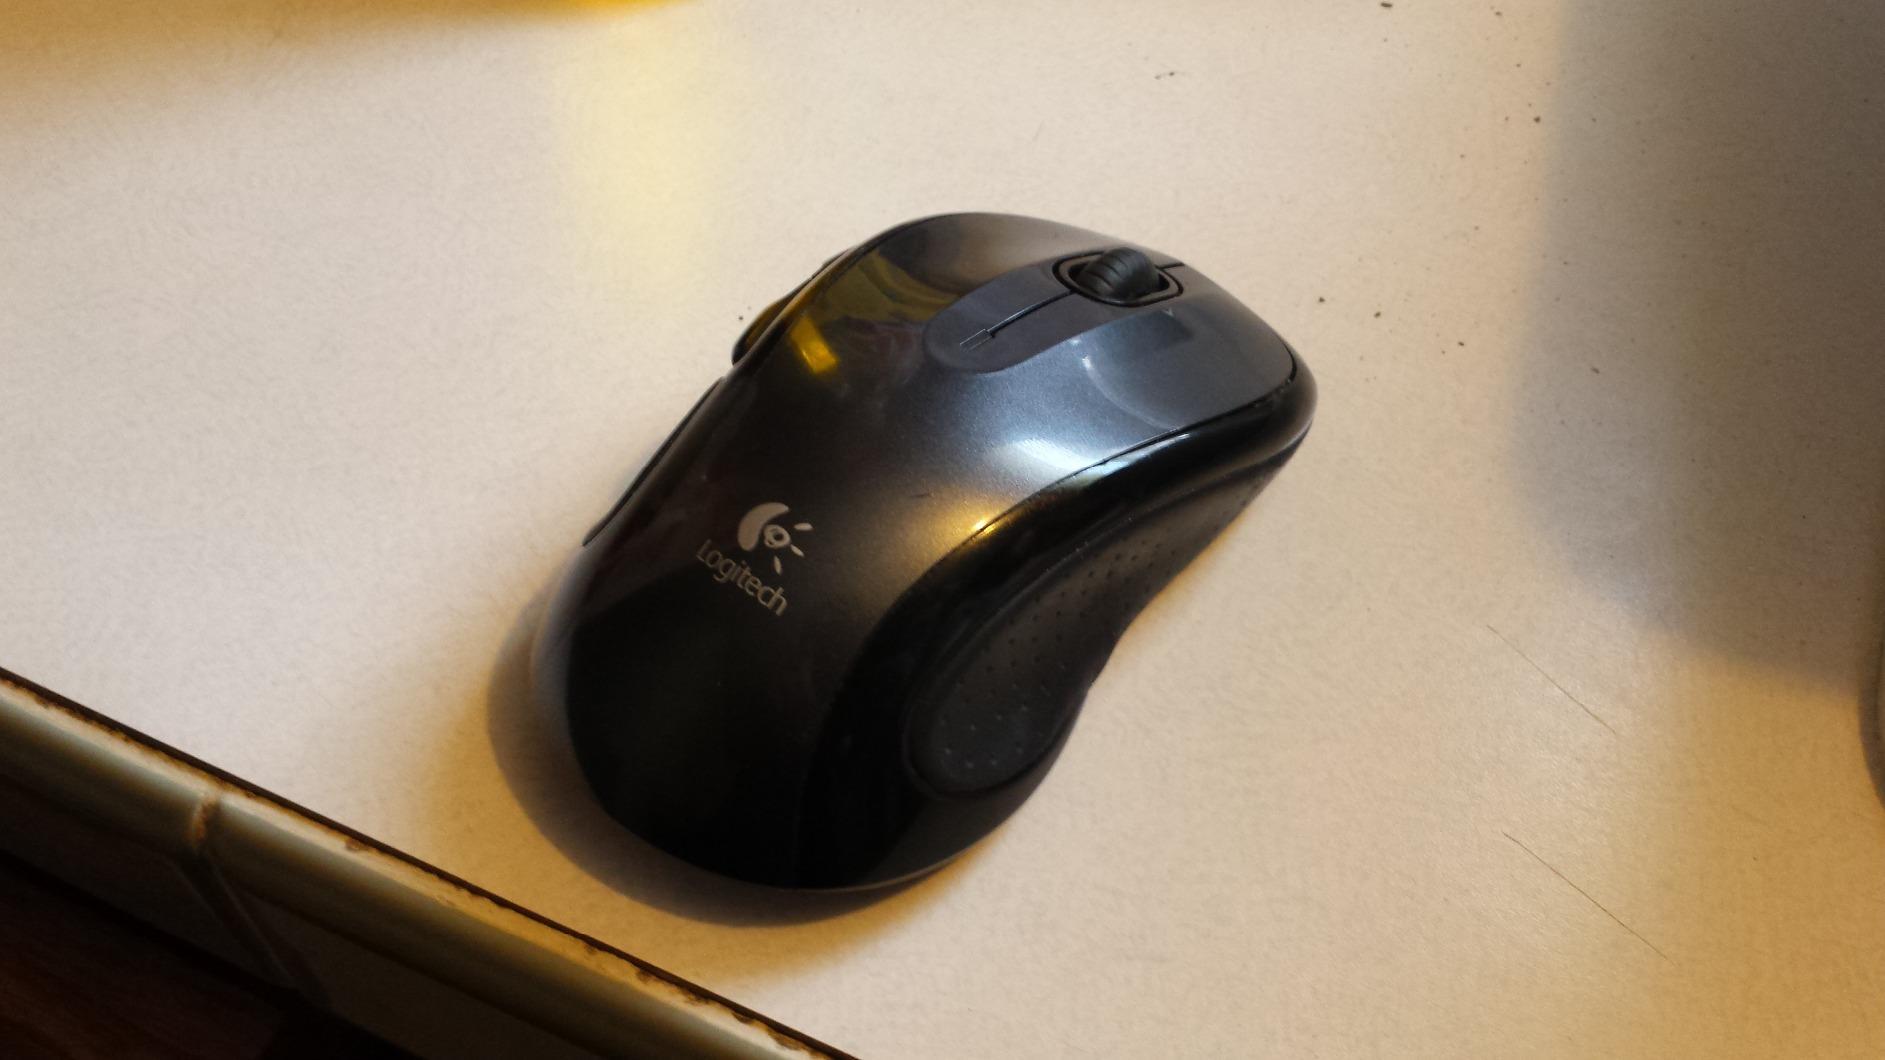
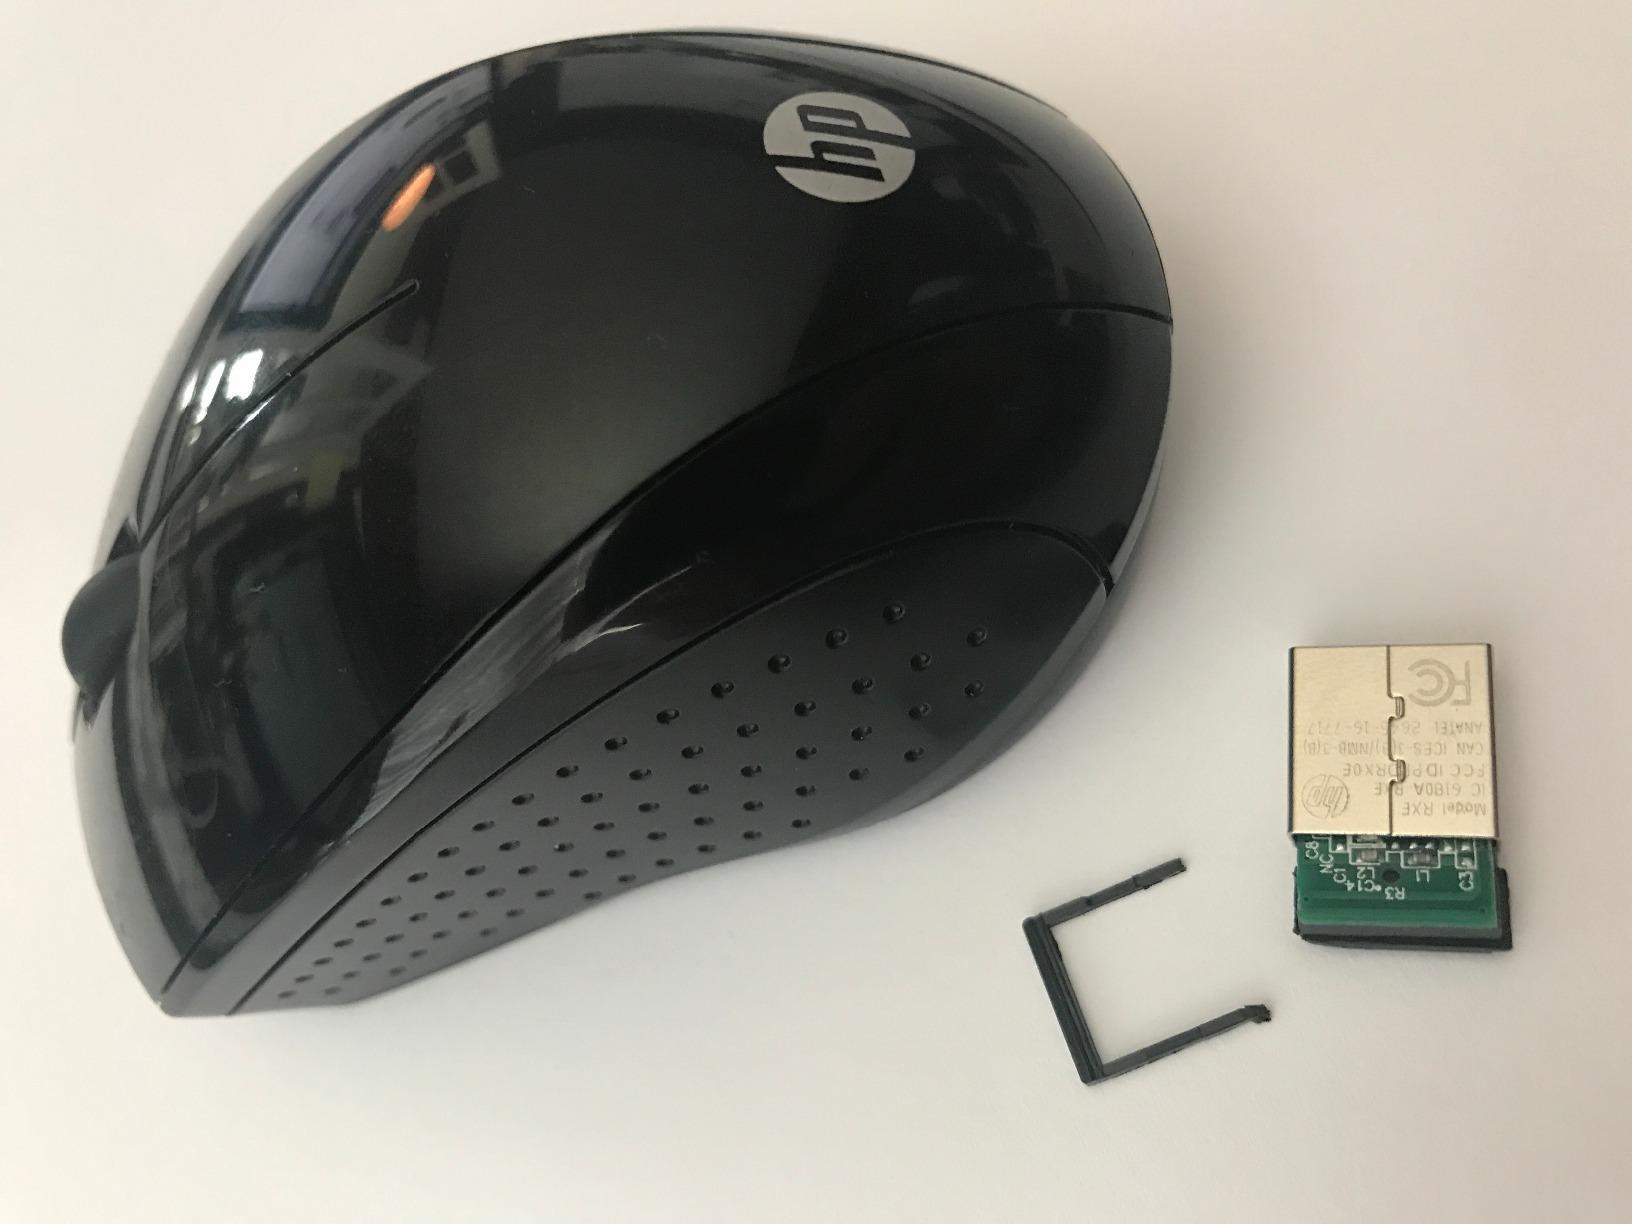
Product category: mouse
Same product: no